Daniel Akenine

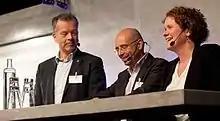
Daniel Akenine (in the middle) at the annual Stockholm meeting, May 23'th 2013 together with the principal of the Royal Institute of Technology and the Mayor of Stockholm Karin Wanngård.

Daniel Olof Charles Akenine is a Swedish author, IT architect and former researcher in neurophysics. In 2008, he was ranked by IDG as one of "Sweden's top 10 developers/architects" and the same year appointed as National Technology Officer at Microsoft.